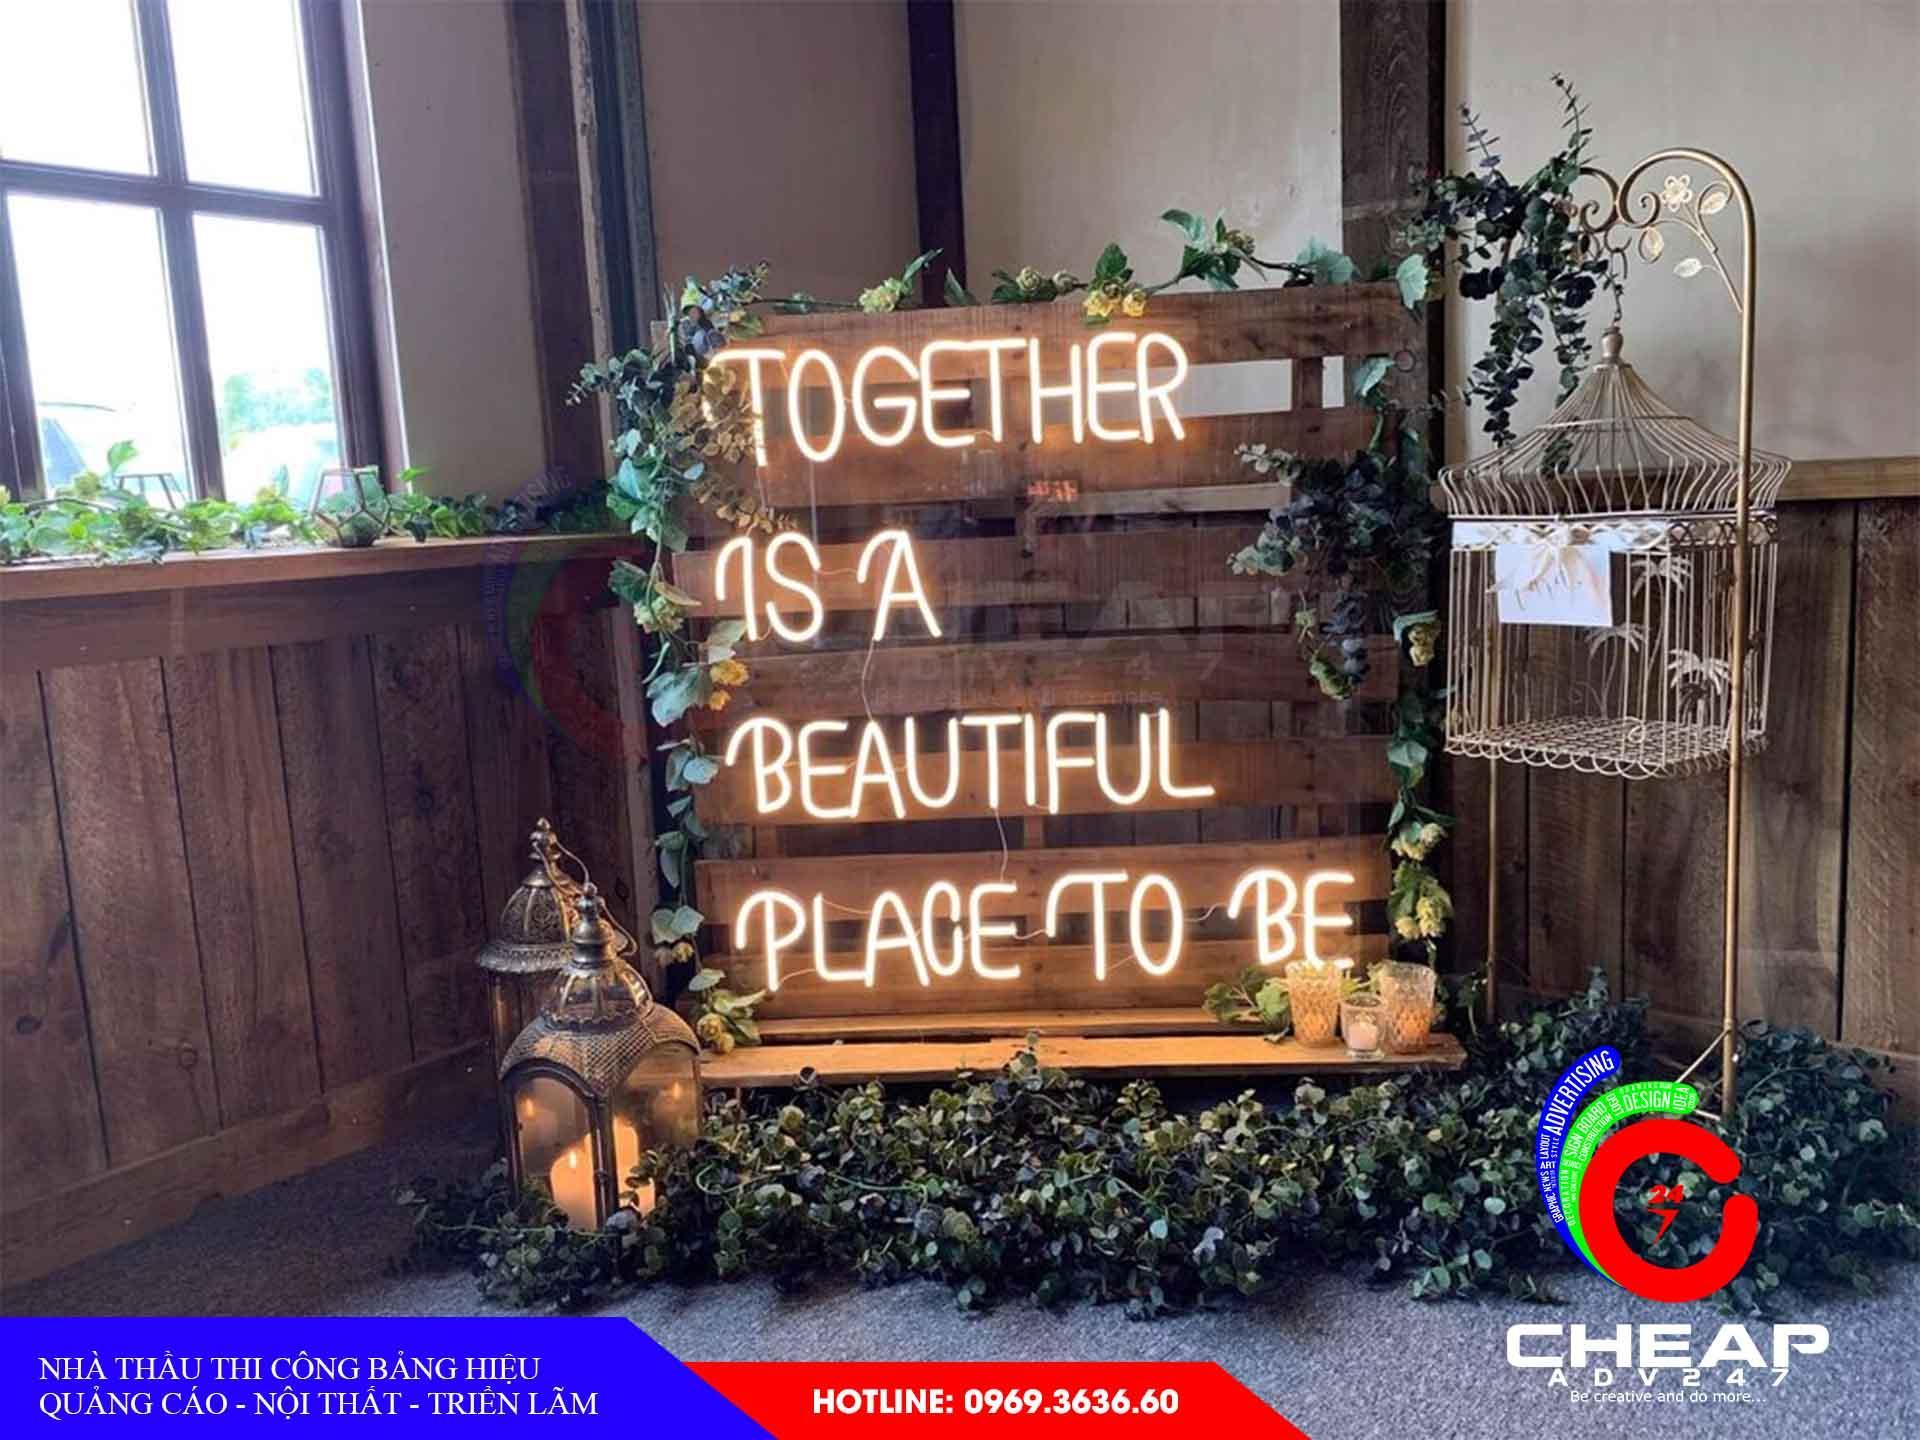
có một vài dòng chữ xuất hiện trên tấm bảng gỗ